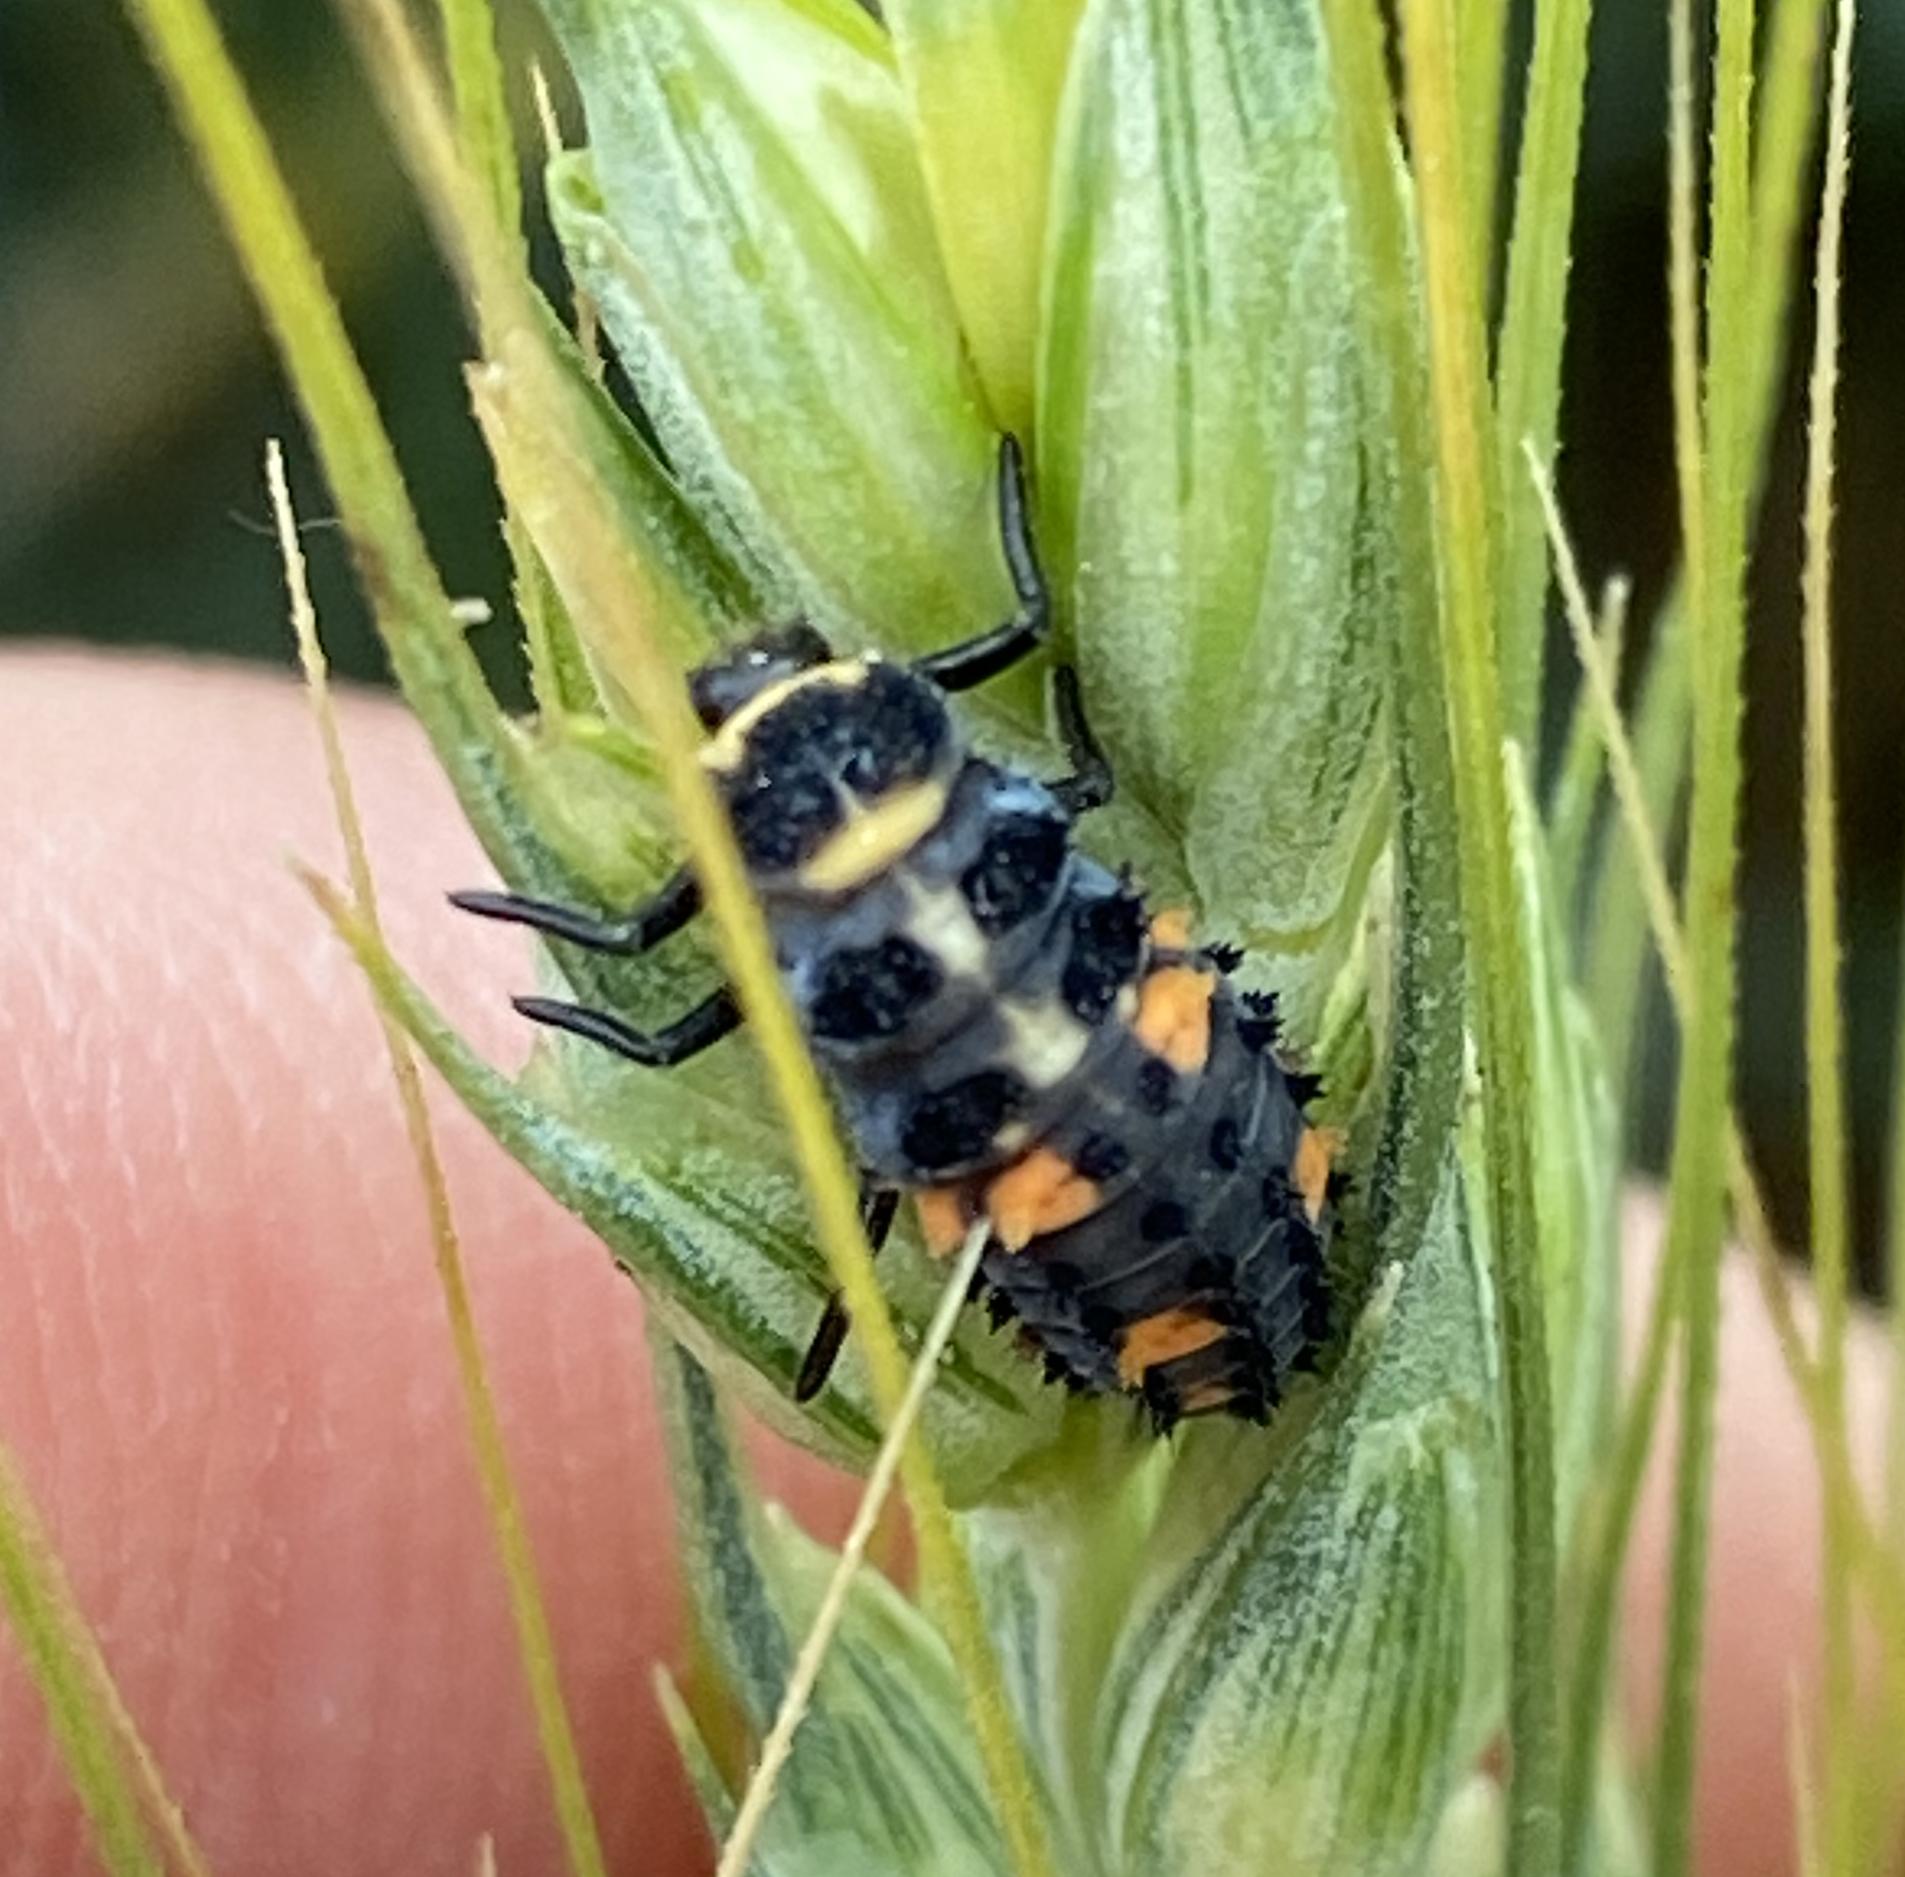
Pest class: predators